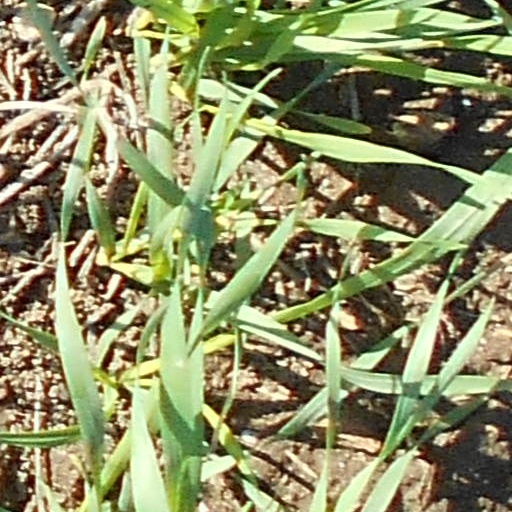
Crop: wheat